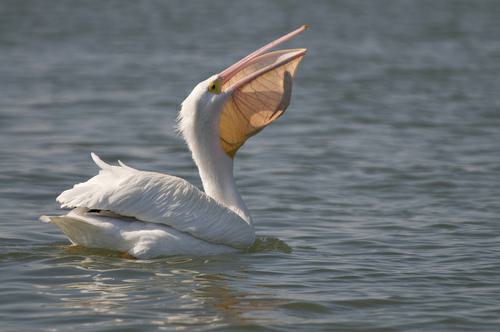
A photo of a white pelican